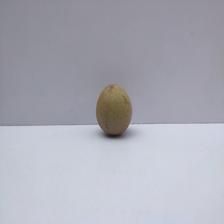
Size: Small